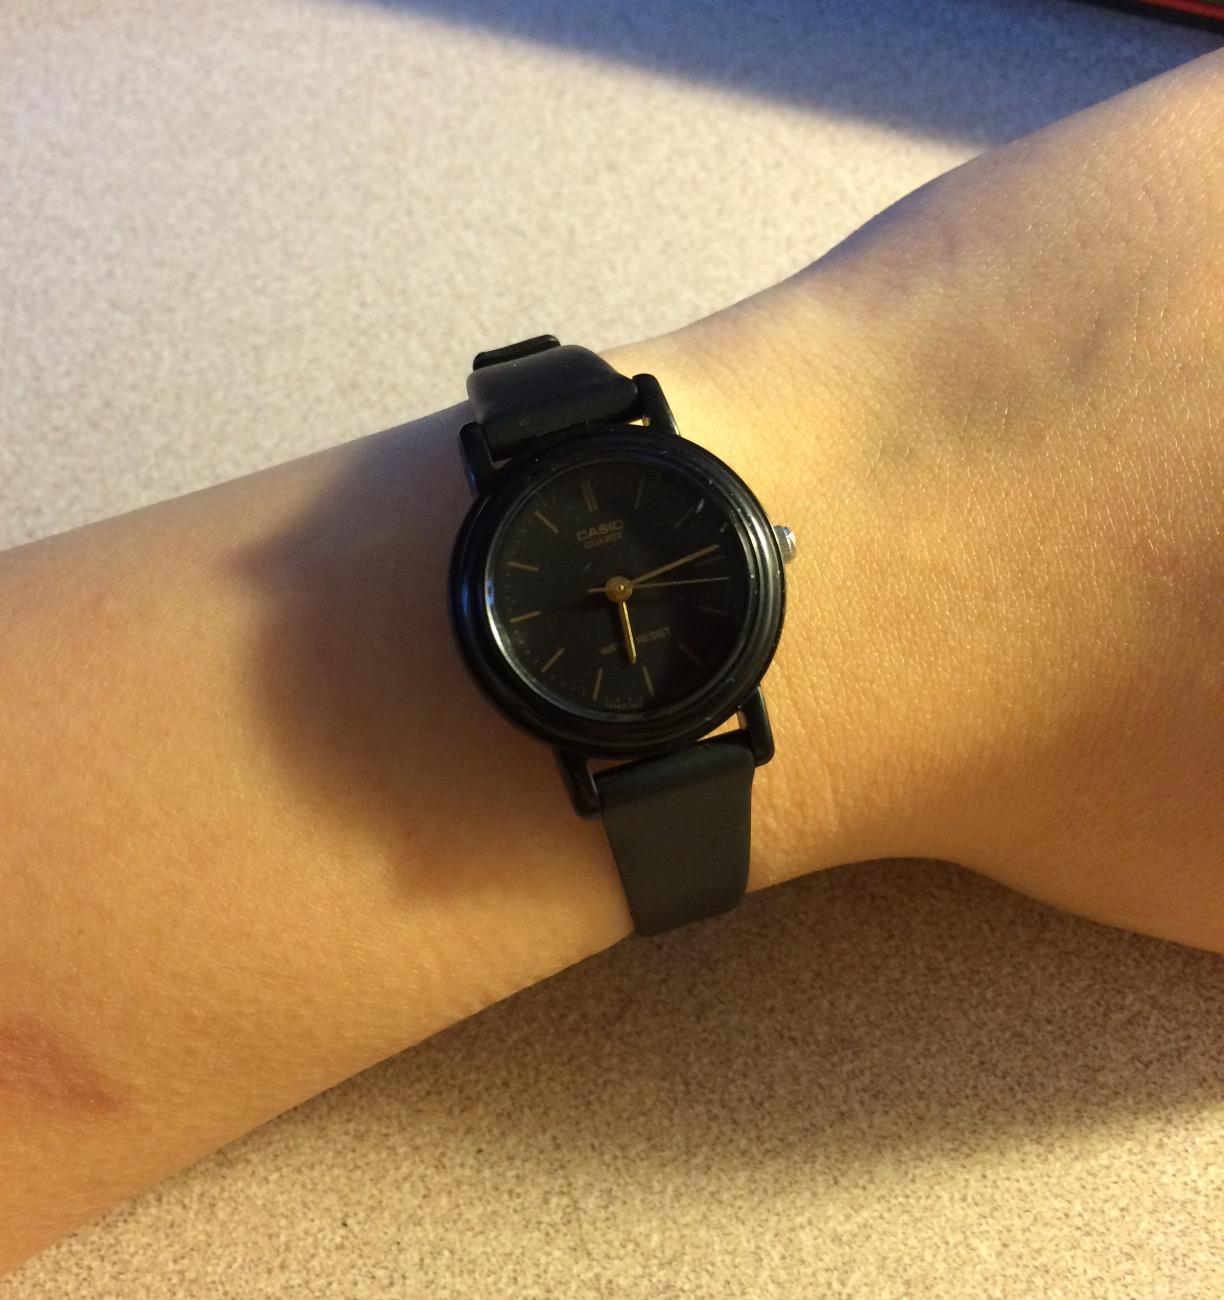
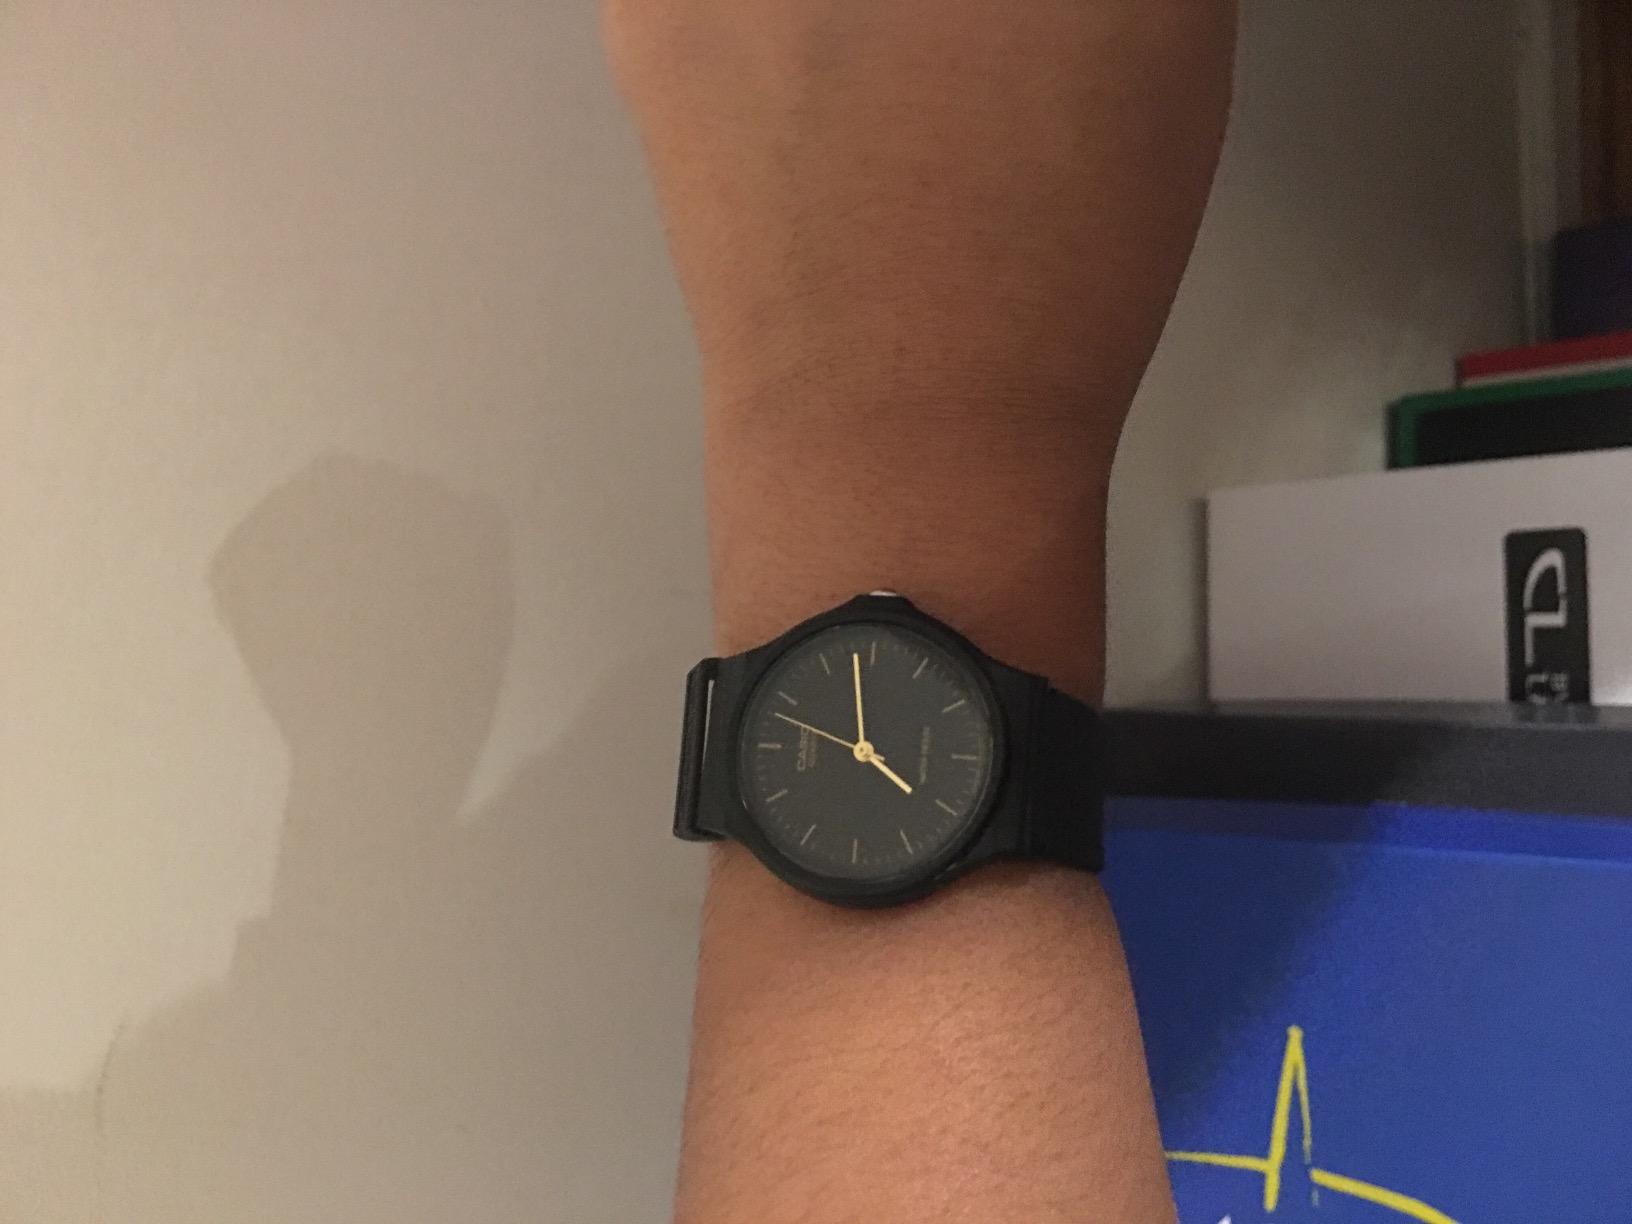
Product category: accessories_watch
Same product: no